History of Urfa

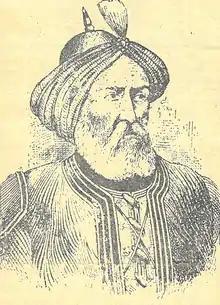
Saladin captured Urfa in 1182 after a siege, but the citadel continued to hold out and required a second siege.

Saladin captured Urfa in 1182 after a siege; he then separately besieged the citadel. He ended up paying the defenders off to let him take control of the citadel. He then appointed Muzaffar al-Din Gökböri as governor of Urfa along with Harran. During Saladin's reign, the cathedral of the Melkites was demolished. Part was used as building material for Urfa's citadel, and part was taken to Harran.